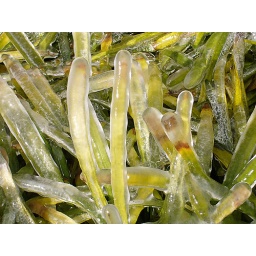
Icicles on monkey grass caused by a nearby fountain.